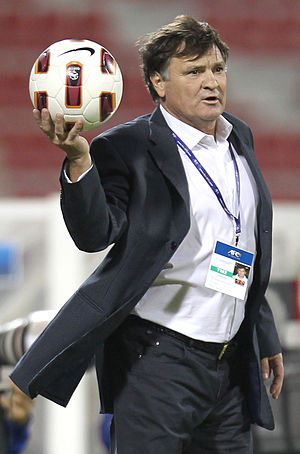
José Antonio Camacho
José Antonio Camacho Alfaro er en tidligere spansk fodboldspiller og senere træner, der senest stod i spidsen for CA Osasuna i La Liga. Som aktiv spillede han 16 sæsoner hos Real Madrid, med hvem han vandt ni mesterskaber, samt 81 kampe for Spaniens landshold.